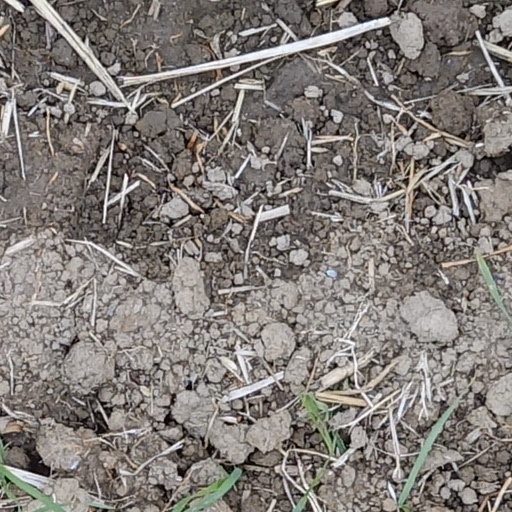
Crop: wheat